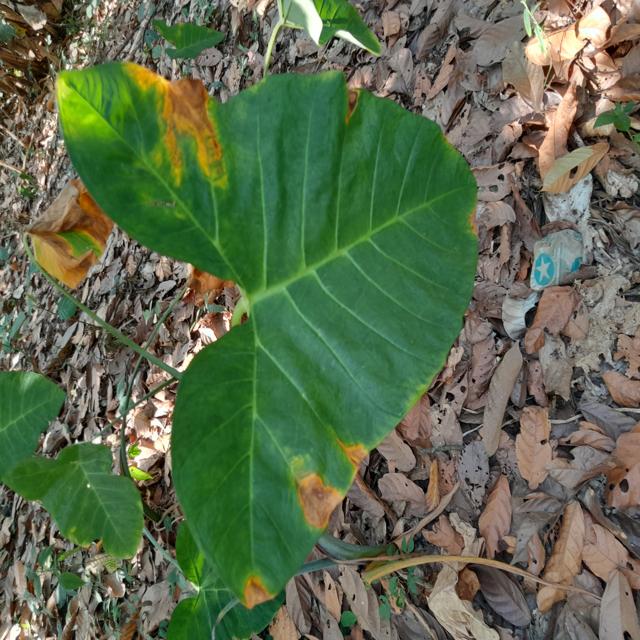
Label: Early_Blight